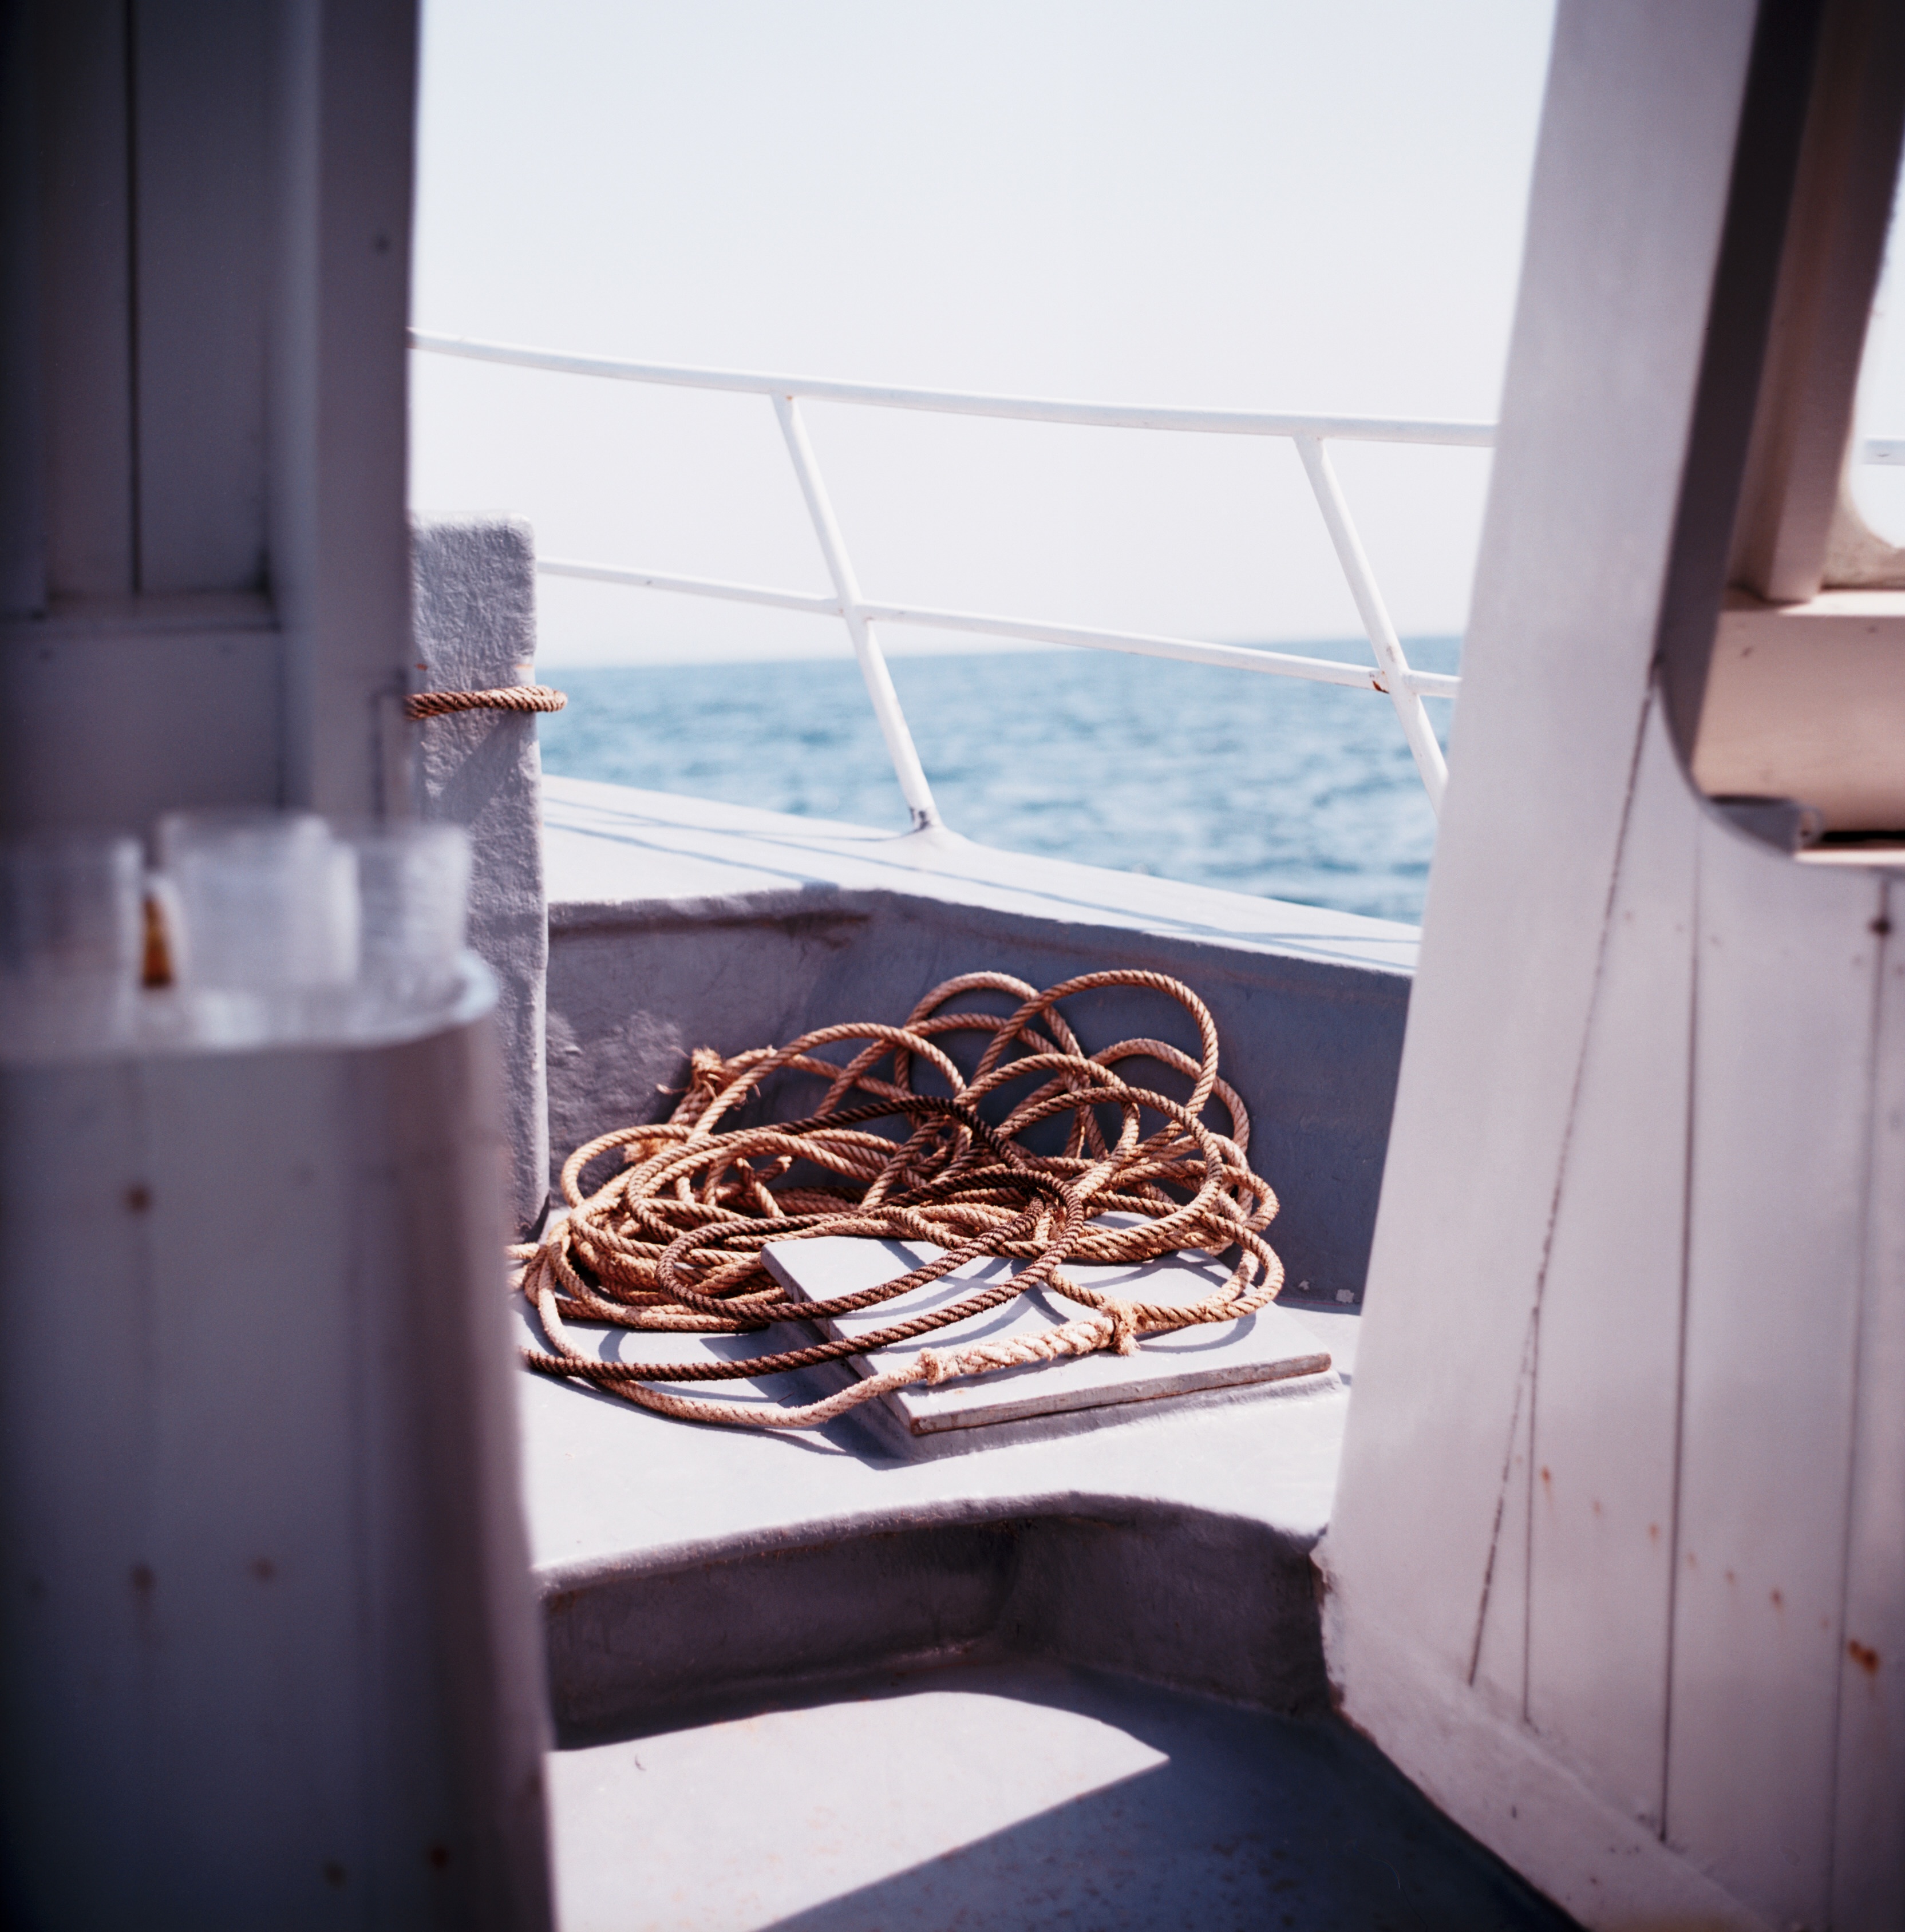
sea, water, rope, wood, boat, house, home, ship, vehicle, yacht, furniture, room, apartment, interior design, design